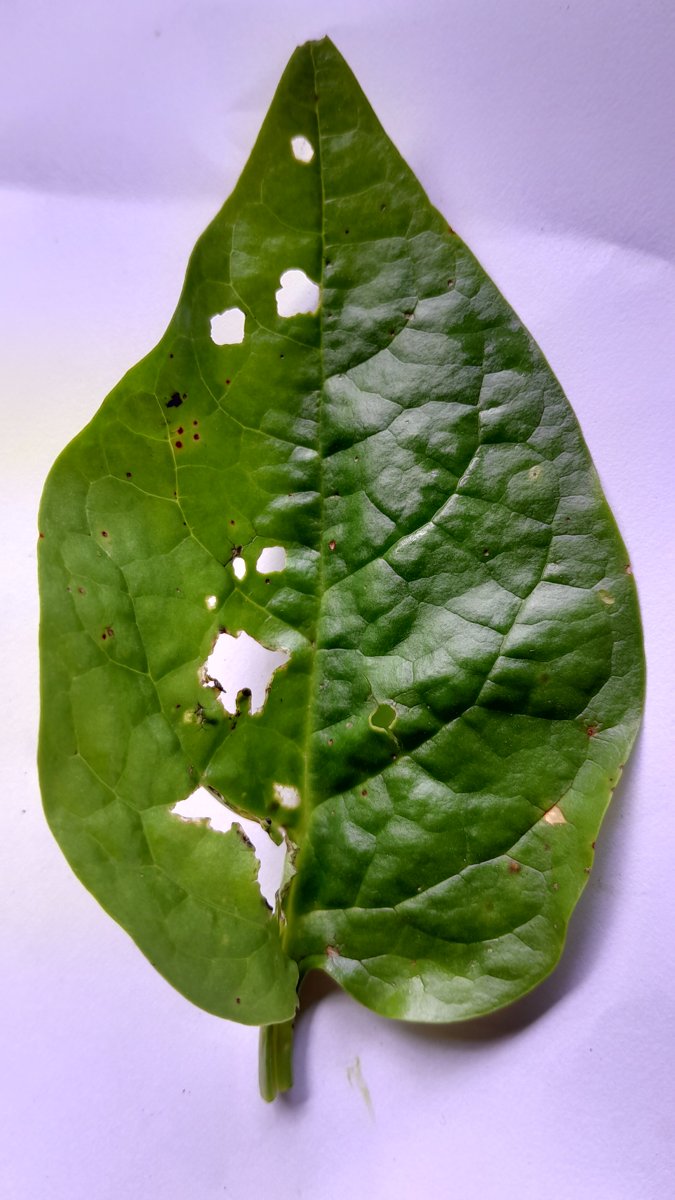
Label: Pest-Damage